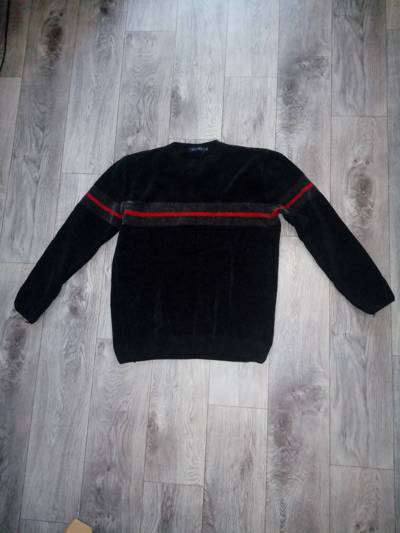
Waste category: clothes